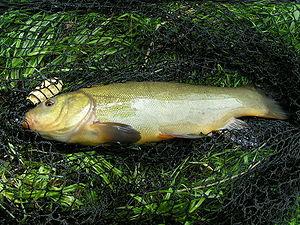
L'avenue de la Tanche est une rue bruxelloise de la commune d'Auderghem.